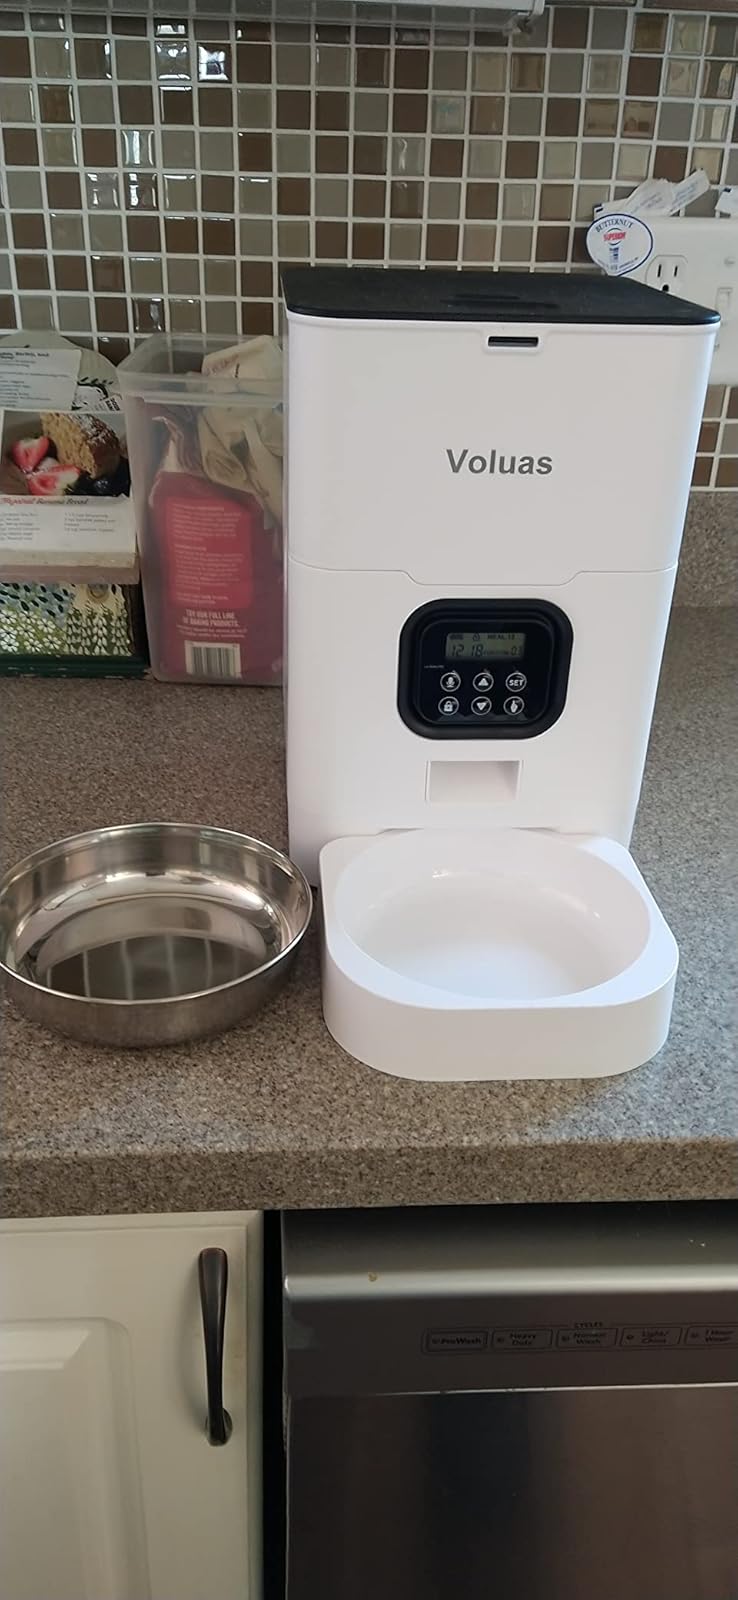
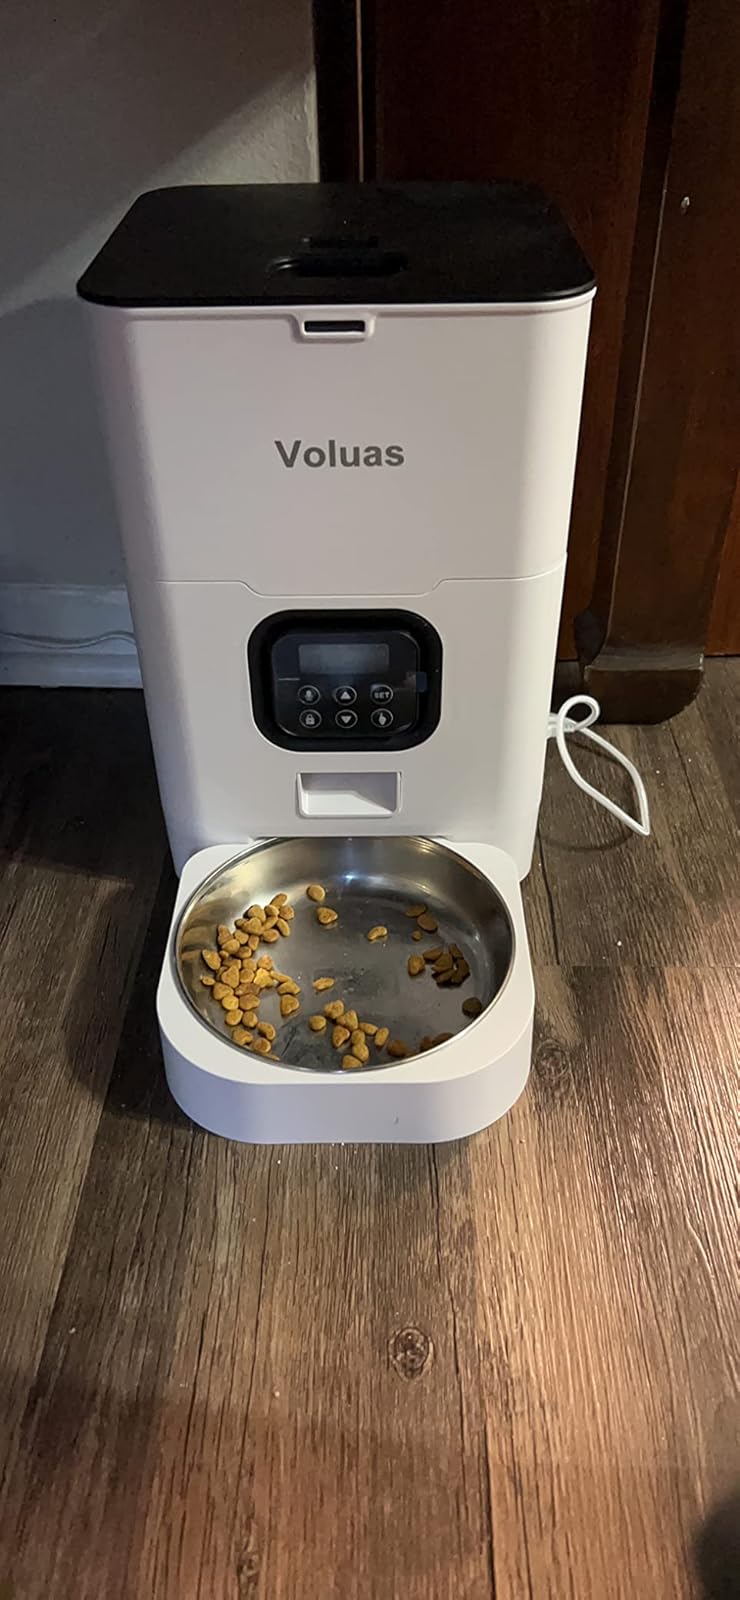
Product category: items_feeder
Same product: yes